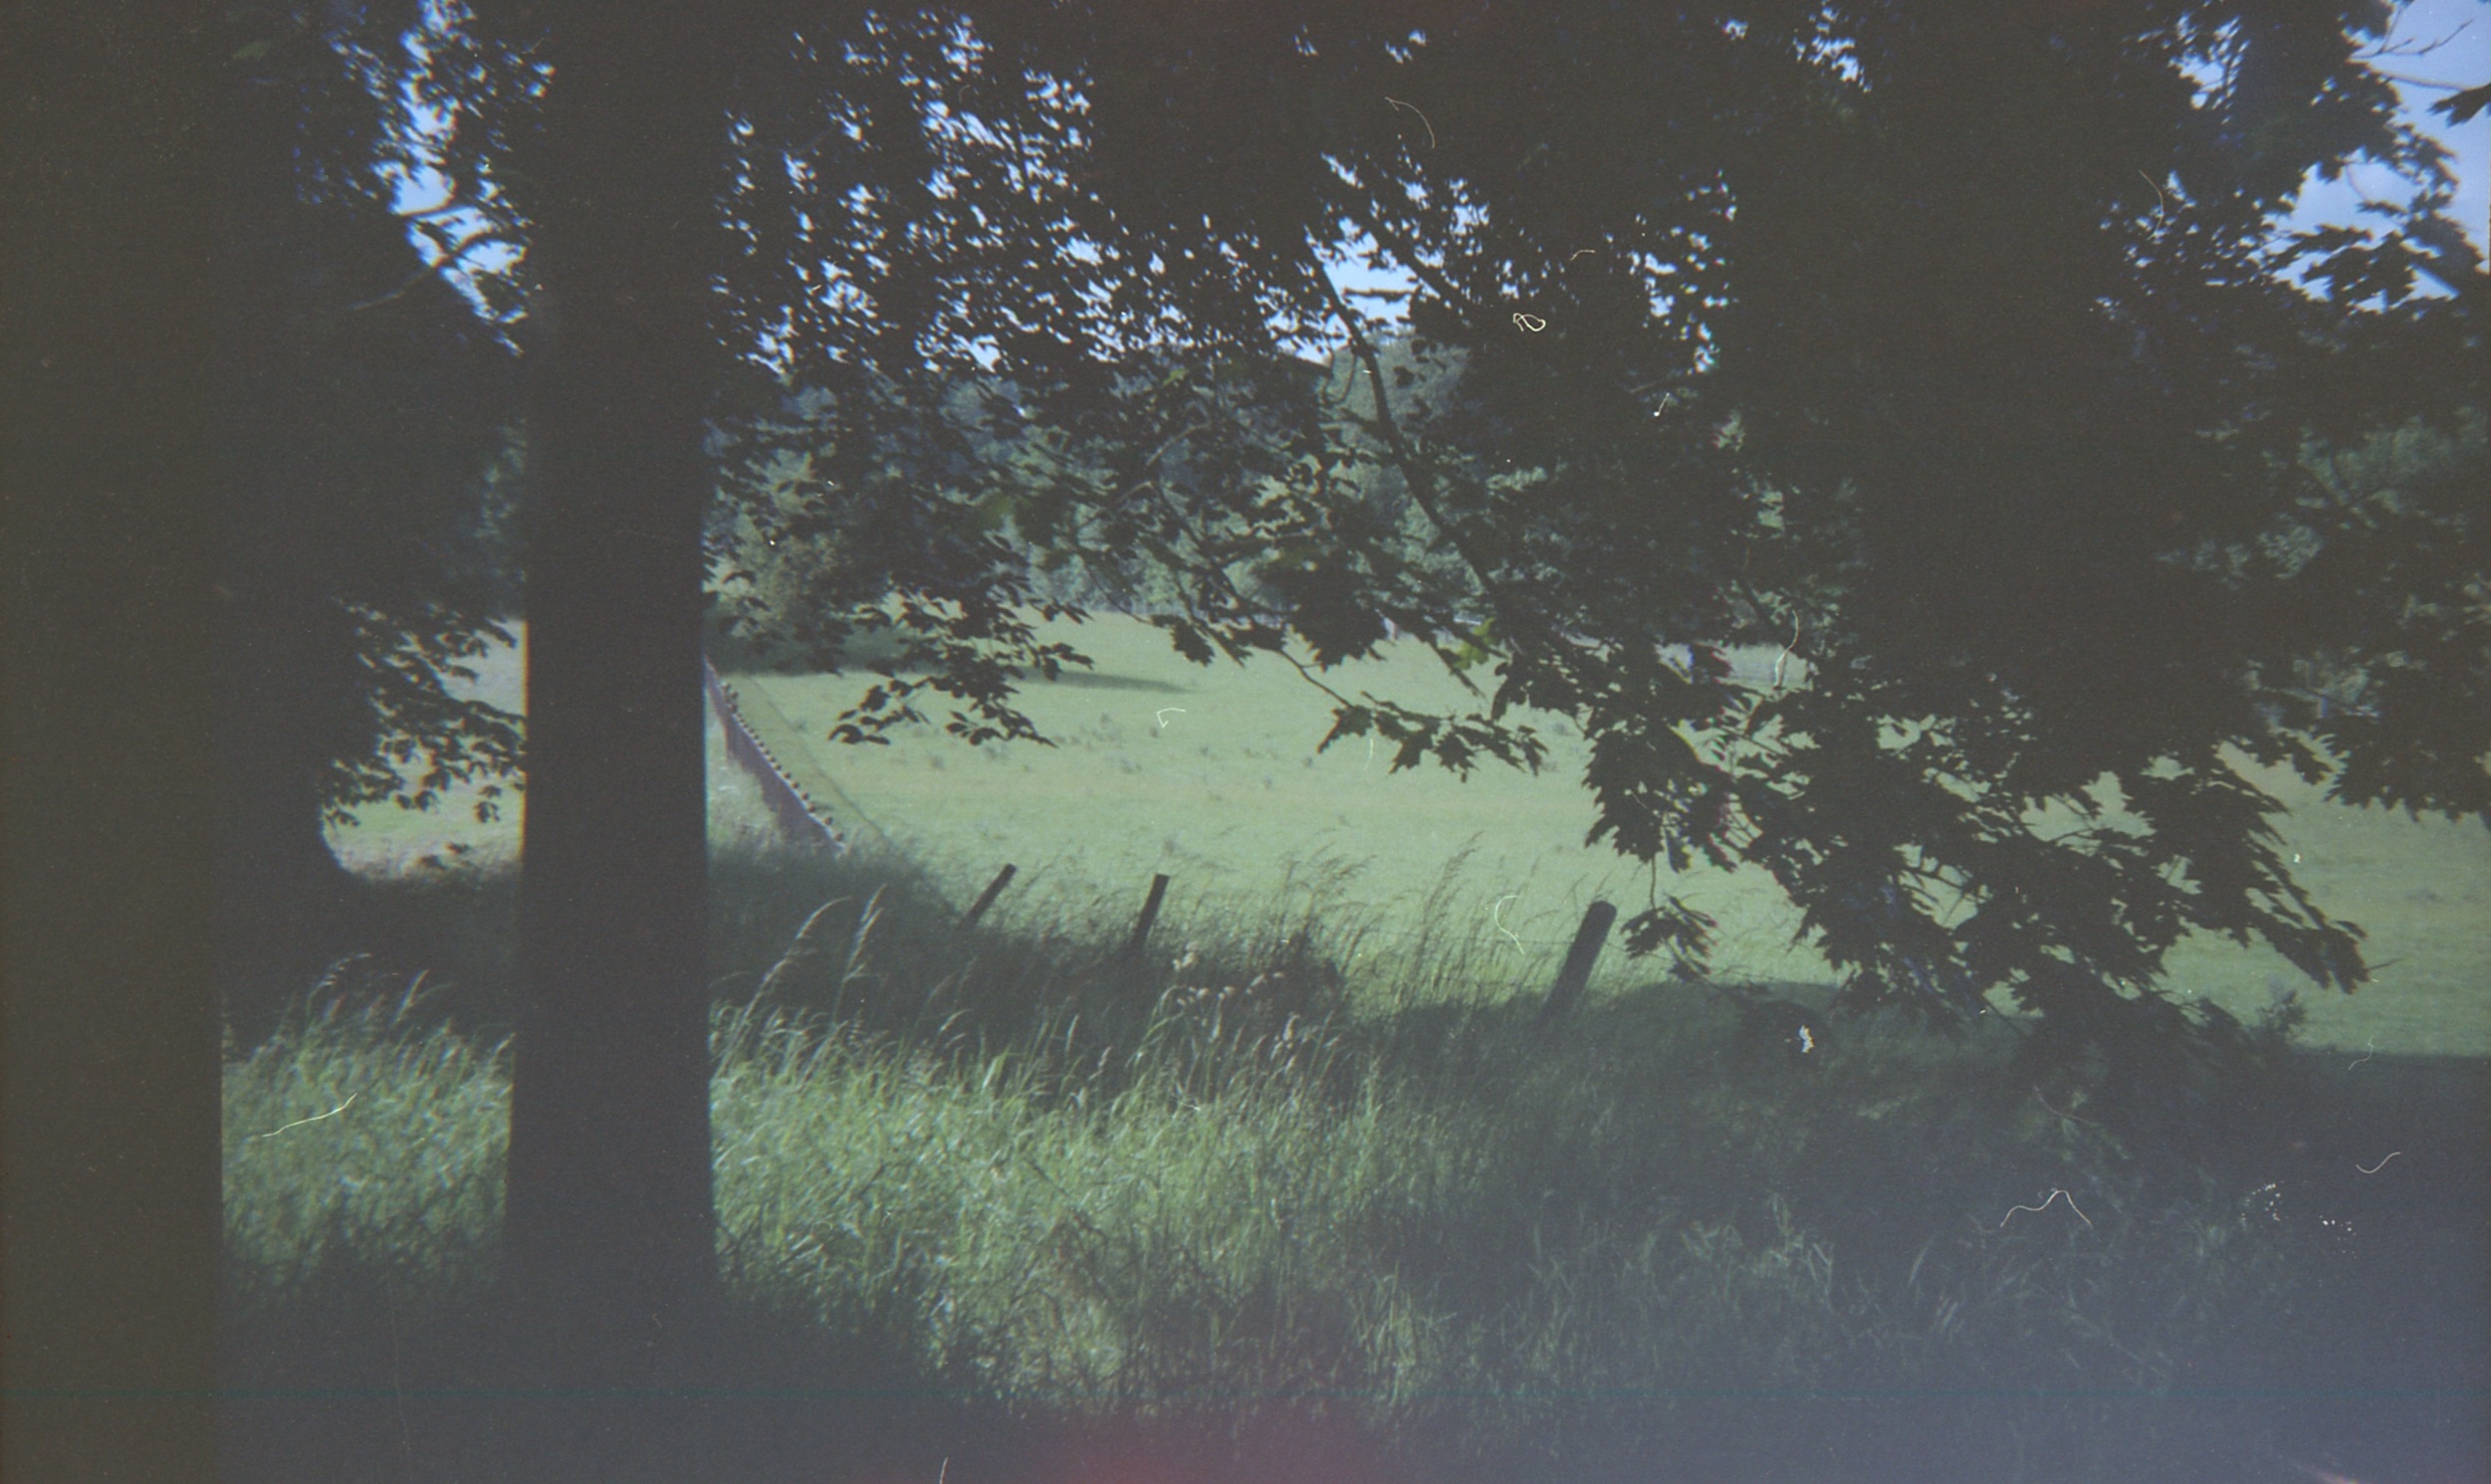
tree, nature, forest, branch, mist, sunlight, morning, leaf, reflection, weather, darkness, season, woodland, habitat, atmospheric phenomenon, woody plant